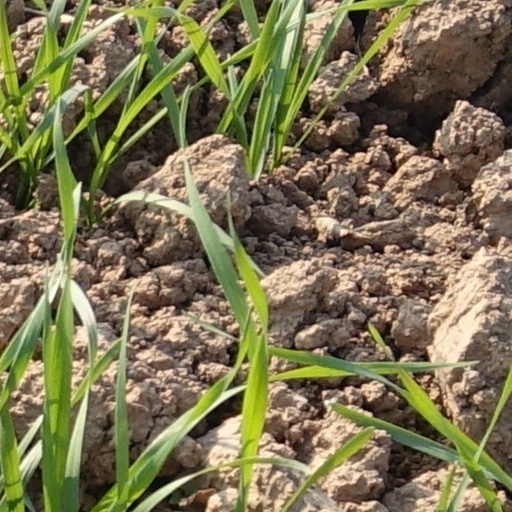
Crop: wheat